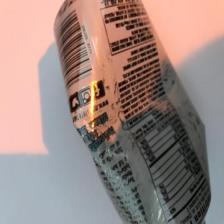
Label: cans